Clive Baillieu, 1st Baron Baillieu

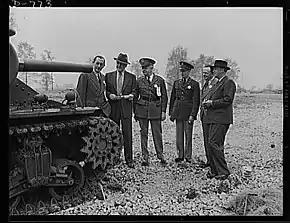
Baillieu, far left, inspecting a M-3 tank, 1941

Clive Latham Baillieu, 1st Baron Baillieu, KBE, CMG (24 September 1889 – 18 June 1967) was an Australian-British businessman, public servant, and rower.